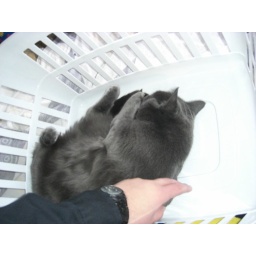
Loki (the grey cat) and Freya (the black cat) Loki was just hanging out in her laundry basket